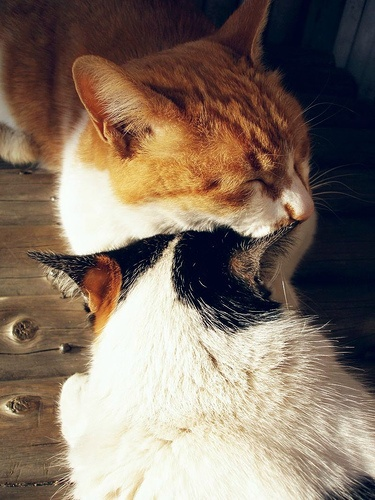
An orange and white cat laying on top of a floor.
Two cats touching each other face to face.
Two cats face to face laying down next to one another on a wooden base.
A white and orange cat and a black, orange and white cat sleeping in front of each other.
Two cats on a table in a room